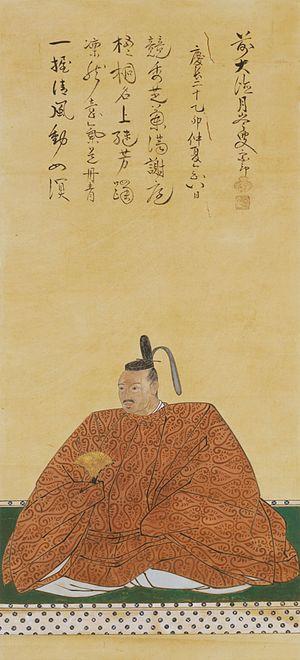
Katagiri Katsumoto est un daimyo de l'époque Azuchi Momoyama et du début de l'époque d'Edo.